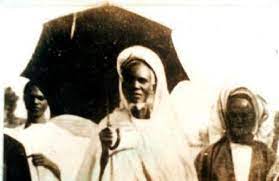
Ñu ngi gis ci nataal bi Sëydi El Xaaj Maalig Si radiyallaaxu xanxu yor parasolam. Ci genn wet gi ñu gis , ëe, lu mel ni naar, ak ci geneen wet gi ñu gis yeneen nit  ñu ñuul.